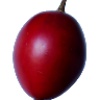
Label: tamarillo